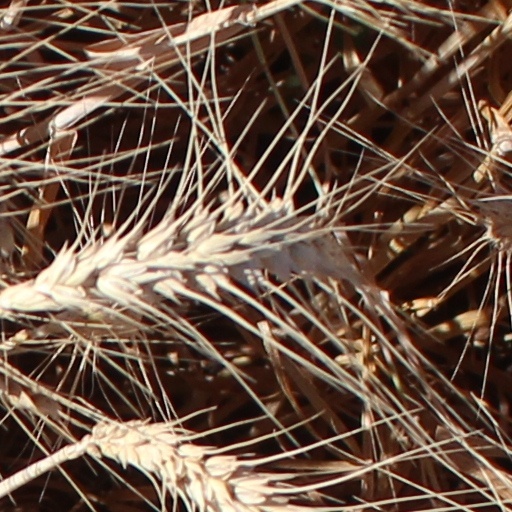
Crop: wheat